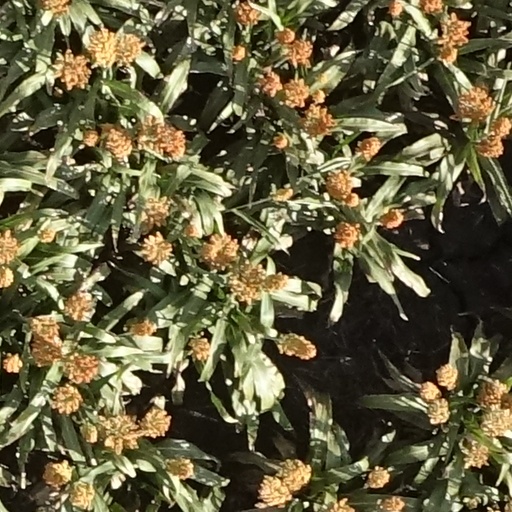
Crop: sorghum